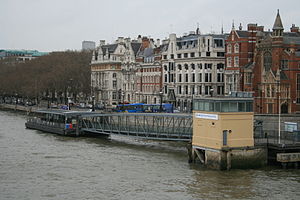
Blackfriars Station / Flodforbindelser
Blackfriars Millennium Pier.
Blackfriars Station, også kendt som London Blackfriars, er en London Underground- og National Rail-station i City of London. Perronerne går hele vejen over Themsen, parallelt med Blackfriars Bridge. Indgangen på nordbreden er beliggende på den sydlige side af Queen Victoria Street, tæt på krydset med New Bridge Street. En ny indgang på sydbreden åbnede den 5. december 2011. Stationen er i takstzone 1. Underground-stationen var lukket under et større sporarbejde i næsten tre år fra marts 2009 til 20. februar 2012.